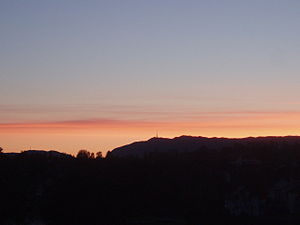
Ulriken
Ulriken set fra Fana lige før solopgang.
Ulriken er det højeste af Bergens syv fjelde og er 643 moh. Men det højeste punkt i området er ved Haugevarden, 670 meter over havet. På Ulriken er der bygget en radio- og tv-mast. Der er også en restaurant på toppen. Svævebanen Ulriksbanen giver let adgang og går op til en station 607 moh.